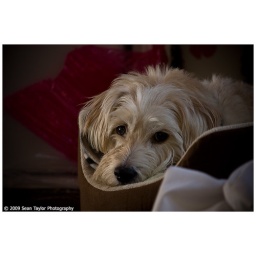
My dog denby, looking all sad in his bed :(